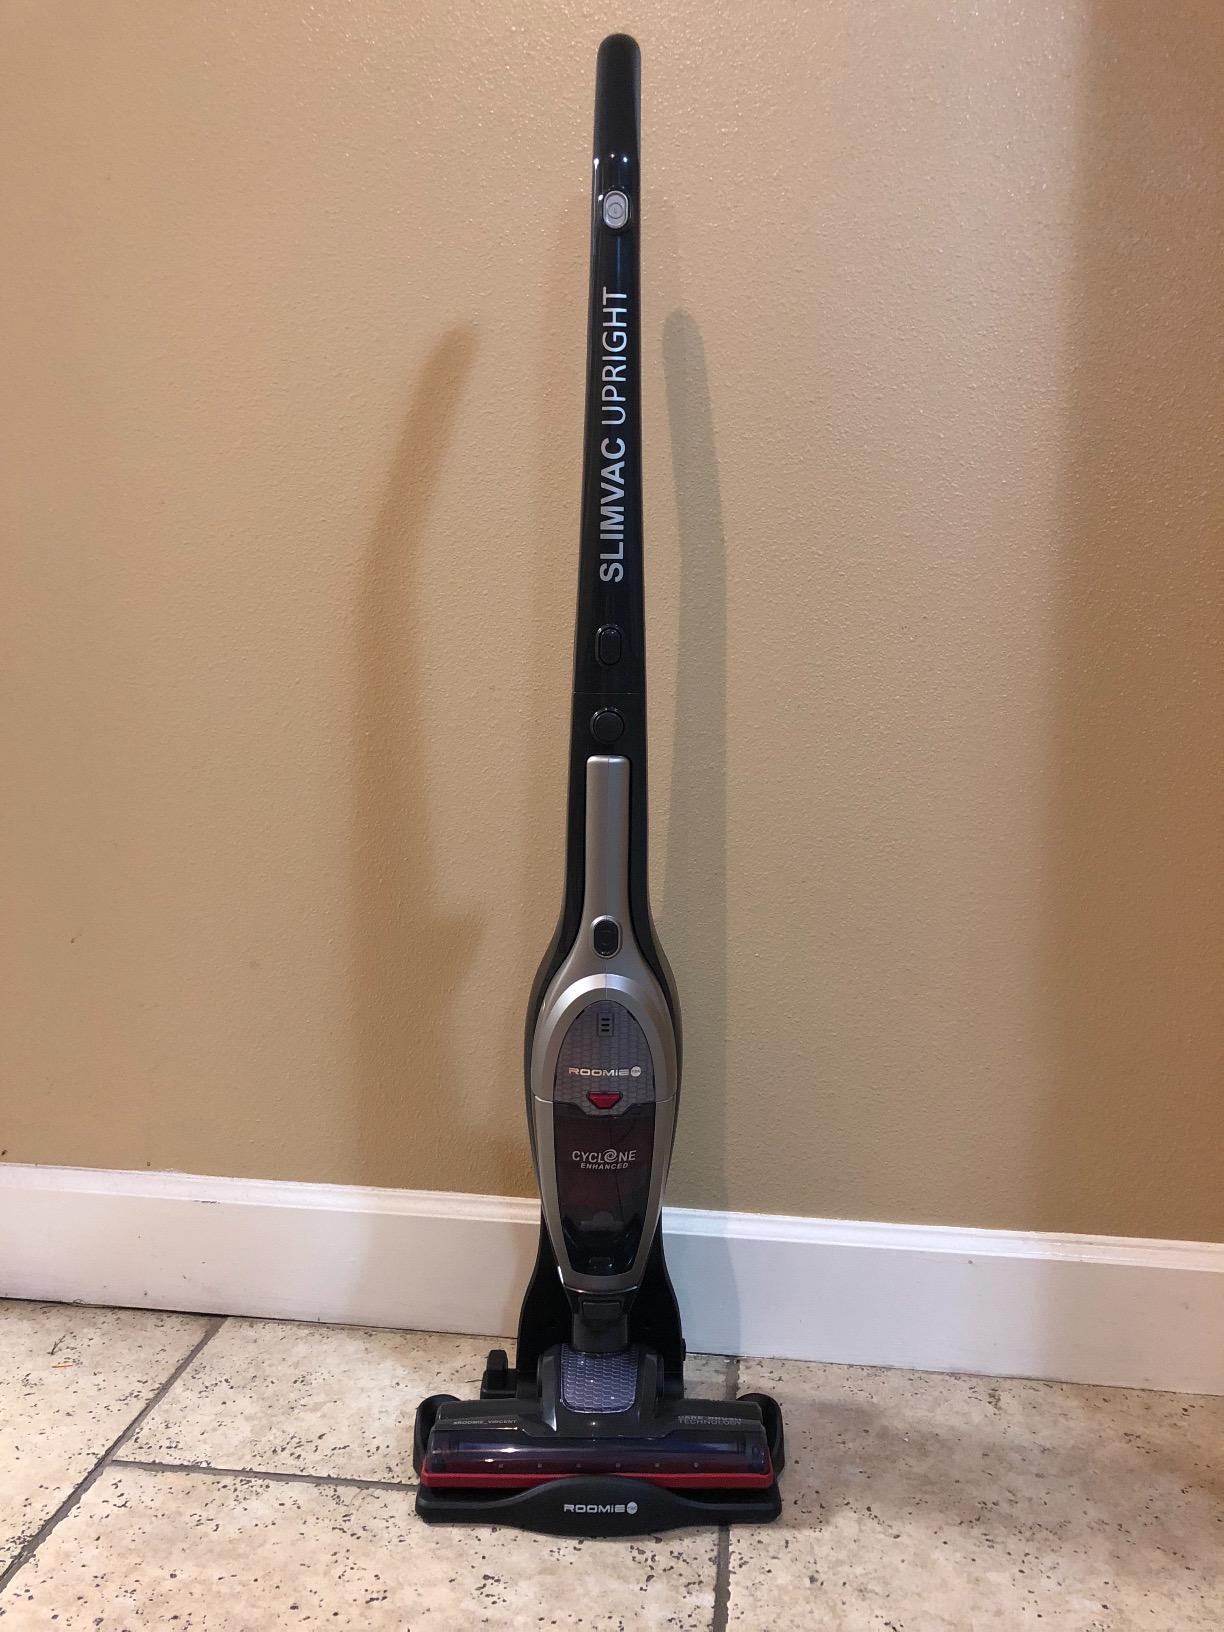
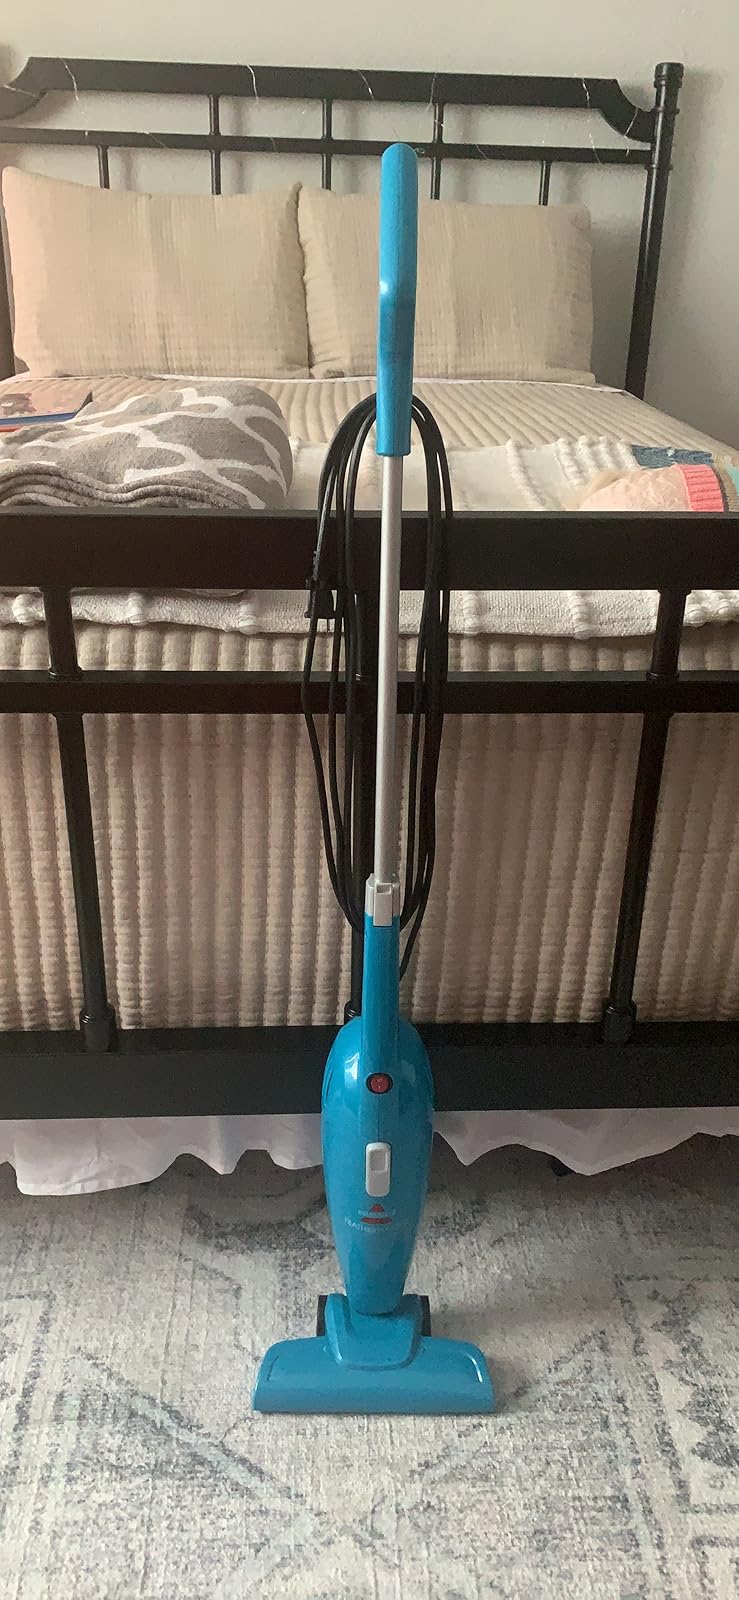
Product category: items_vacuum
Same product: no